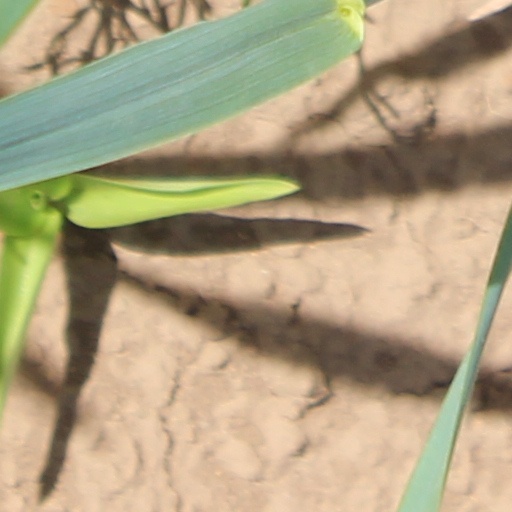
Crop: wheat